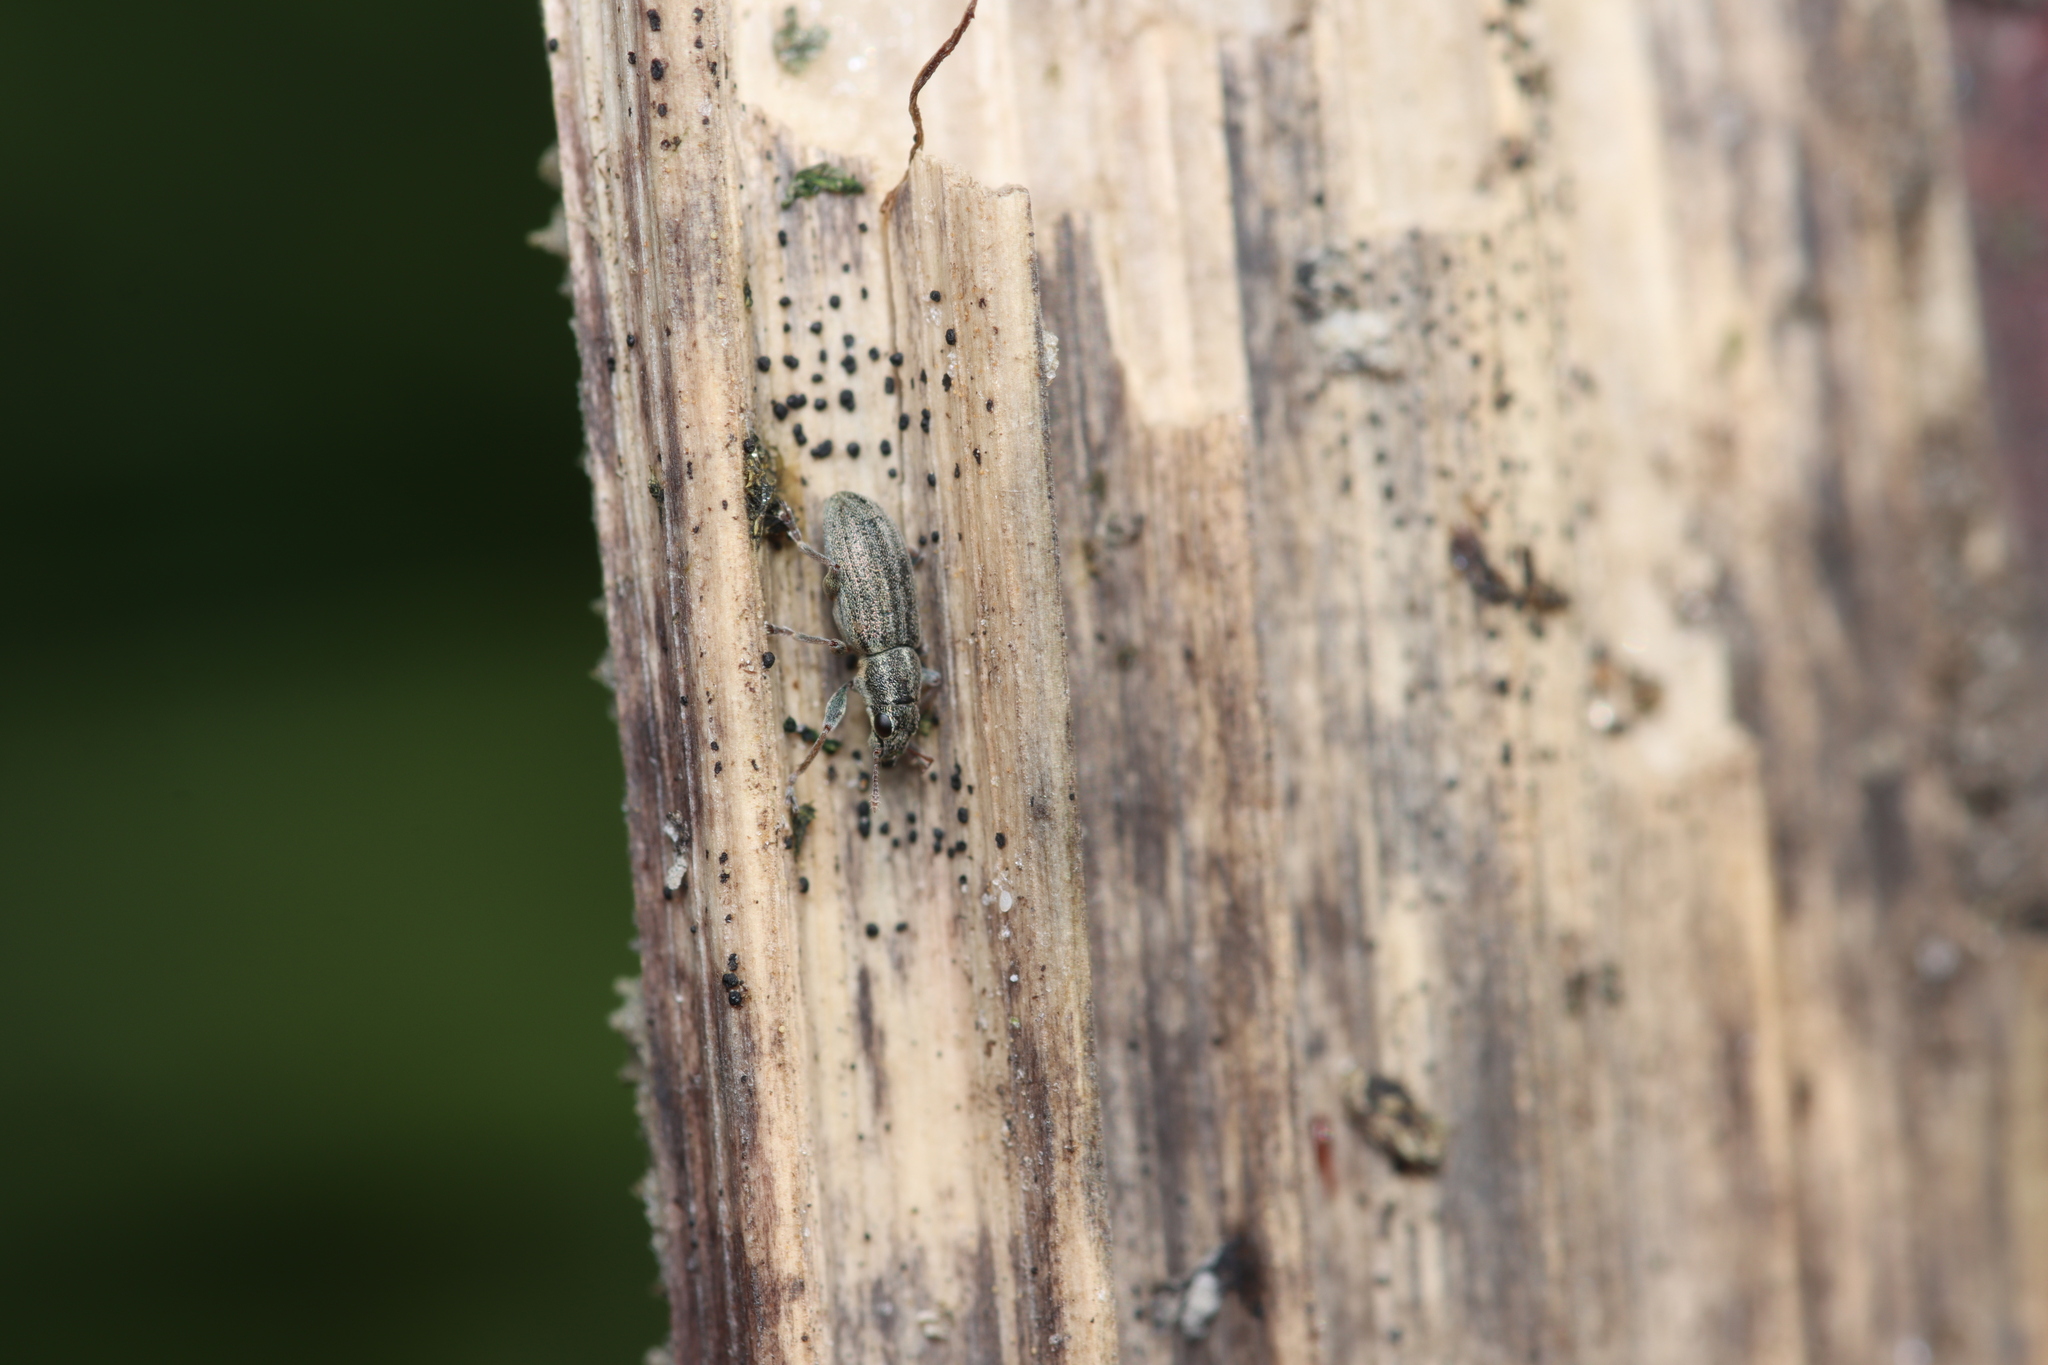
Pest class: pea_leaf_weevil